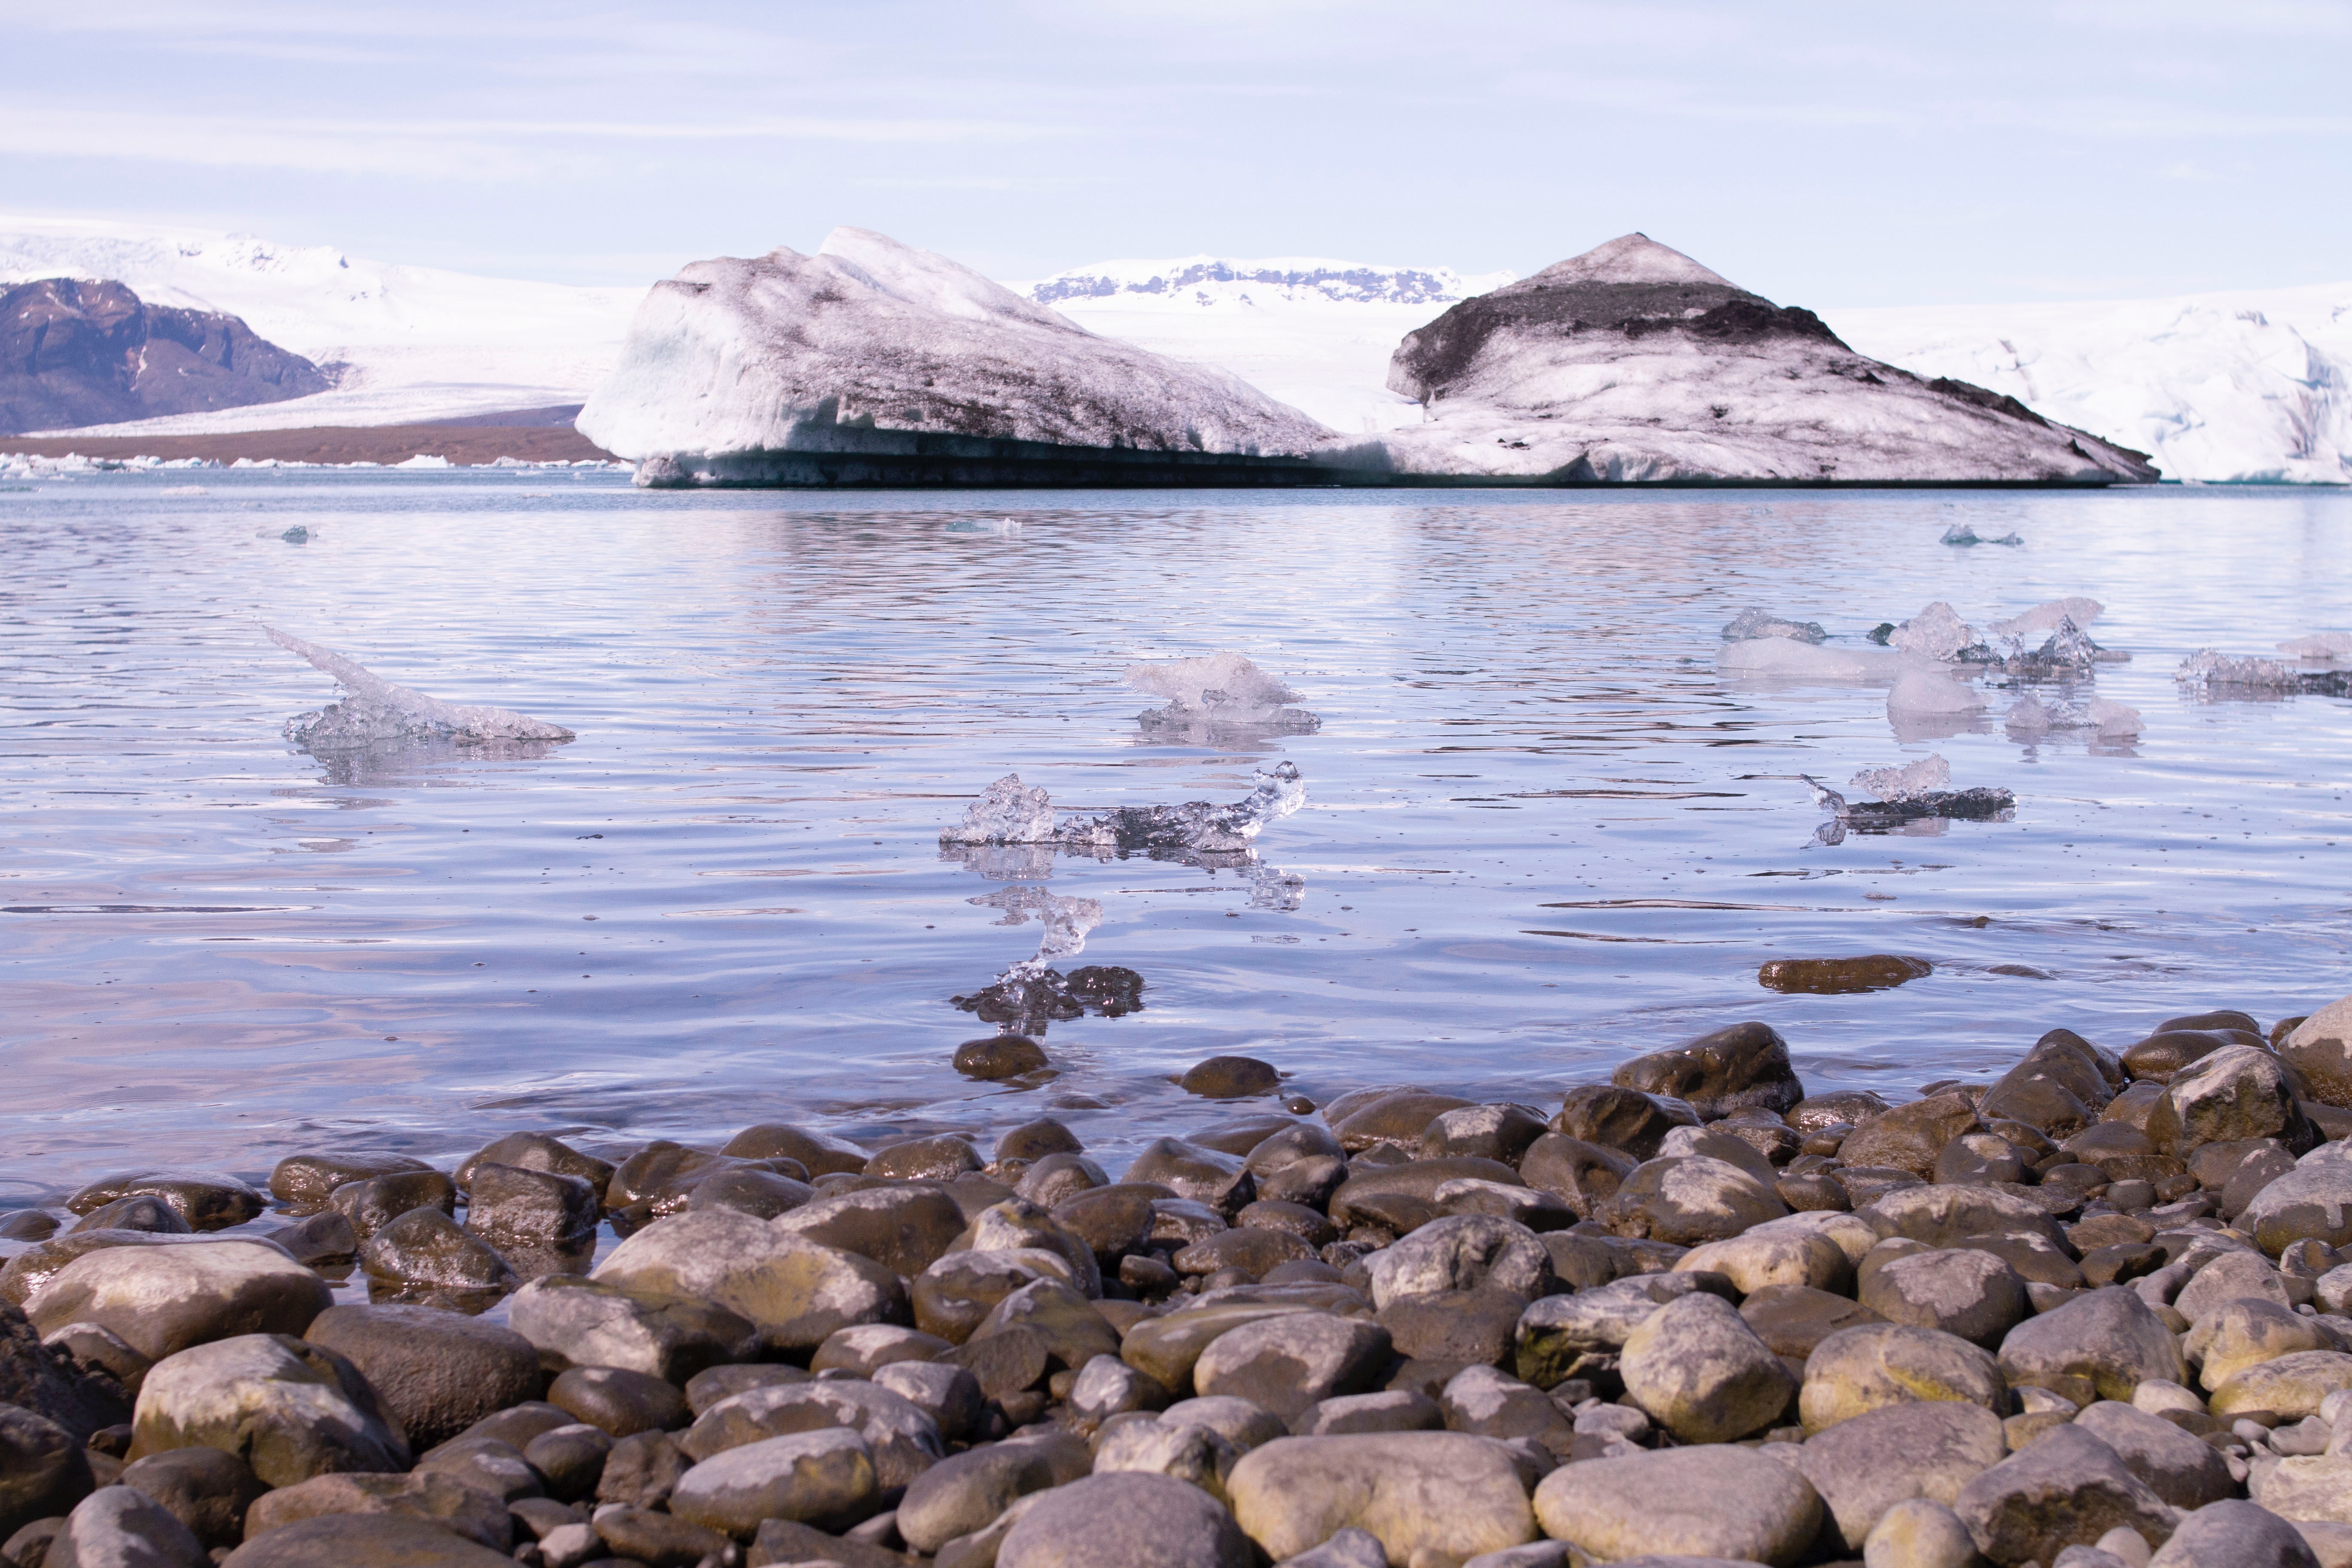
body of water, sea, shore, natural landscape, coast, ice, rock, arctic, sea ice, water, ocean, sound, iceberg, coastal and oceanic landforms, landscape, lake, inlet, glacial landform, fjord, arctic ocean, loch, bay, mountain, wave, ice cap, glacial lake